Angeles Tunnel

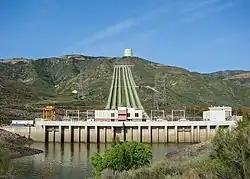
The terminus of the Angeles Tunnel at the Castaic Power Plant

The Angeles Tunnel is a , water tunnel located in the Sierra Pelona Mountains in Los Angeles County, California, about north of Los Angeles. It was constructed between 1967 and 1970 as part of the California State Water Project and serves as the final leg of the west branch of the California Aqueduct, which carries Northern California water to Southern California residents.